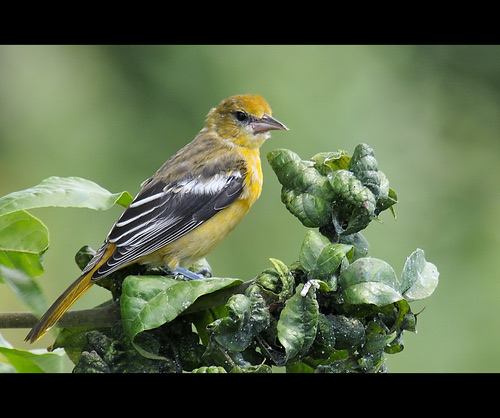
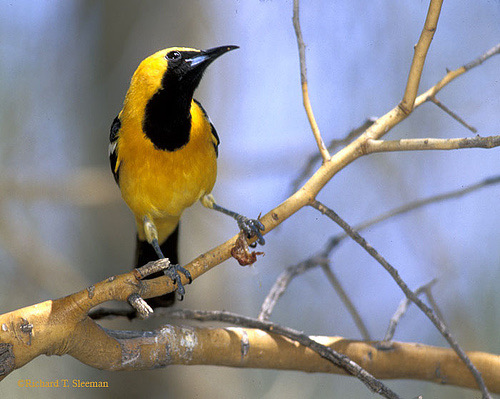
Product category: misc
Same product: yes